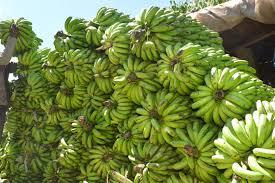
Kuna mafungu ya ndizi mingi ambayo ni ya rangi ya kijani iliyokusanyikwa pamoja.Ndizi hizi zilitolewa kwenye shambani kwa hivyo mwenye shamba anapeleka ndizi yake sokoni ili auze au pengine anapeleka nyumbani.